Sculpture in Scotland

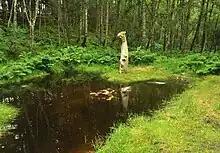
"The Thinker", one of the sculptures in the Frank Bruce Sculpture Park, near Aviemore

The late nineteenth century and early twentieth century saw the emergence of the Glasgow School, a term that is used for a number of loose groups based around the city. The most important grouping, active from about 1890 and known as "The Four" or the "Spook School", included acclaimed architect and artist Charles Rennie Mackintosh (1868–1928). They produced a distinctive blend of influences, including the Celtic Revival, the Arts and Crafts Movement, and Japonisme, which found favour throughout the modern art world of continental Europe and helped define the Art Nouveau style. Beside important buildings and paintings, Mackintosh also produced significant and influential objects, including his 1904 designs for an order desk chair for the Willow Tea Rooms in Sauchiehall Street, Glasgow, based on a highly geometrised version of the willow tree, and his "Revolving Bookcase for Hous'hill", which prefigured the international style of the next generation.